2013 in American football

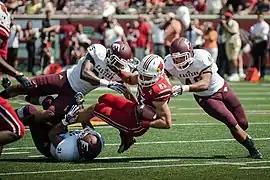
Three Eastern Kentucky players in action on defense against Louisville in September 2013

The 2013 season saw the debuts of two new football programs, Charlotte and Houston Baptist, as well as the fielding of a football team at Mercer for the first time since 1941 and at Stetson for the first time since 1956.